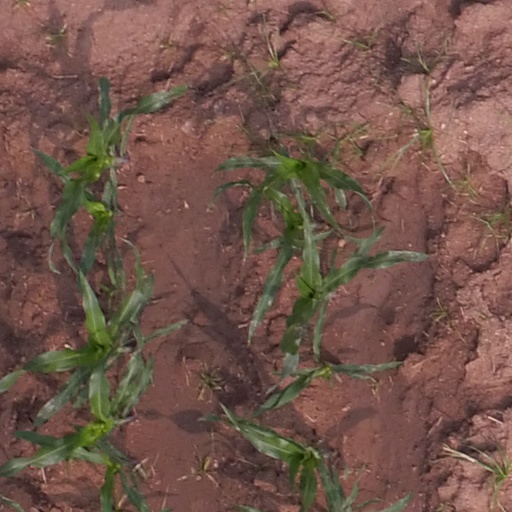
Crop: maize; corn